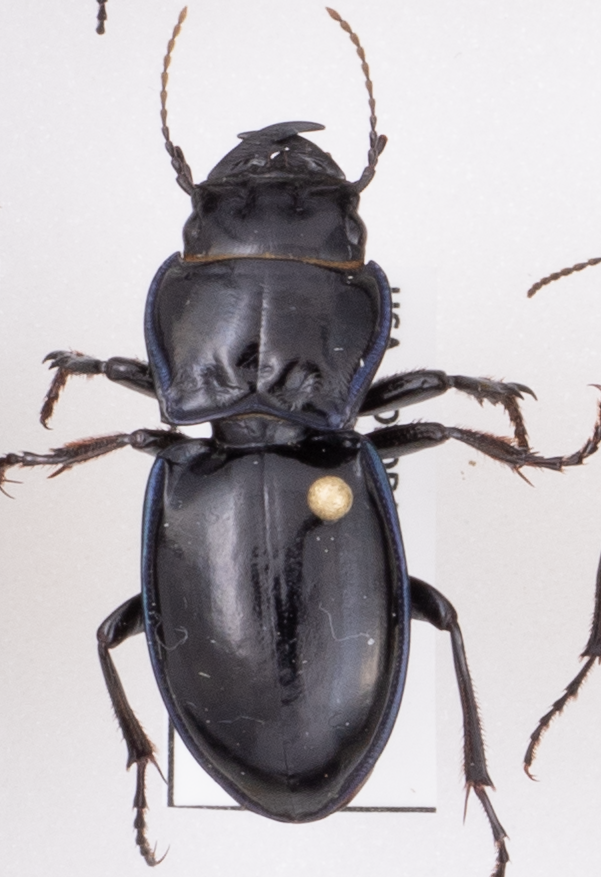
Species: Pasimachus elongatus
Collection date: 2021-08-18
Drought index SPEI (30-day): -1.69
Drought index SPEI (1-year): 0.17
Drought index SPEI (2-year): -0.54